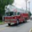
Label: truck